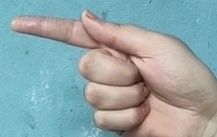
ASL sign: G